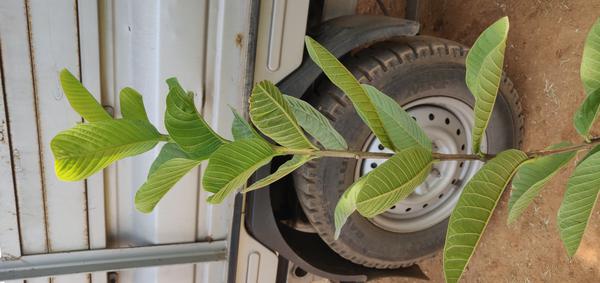
Plant: Gauva